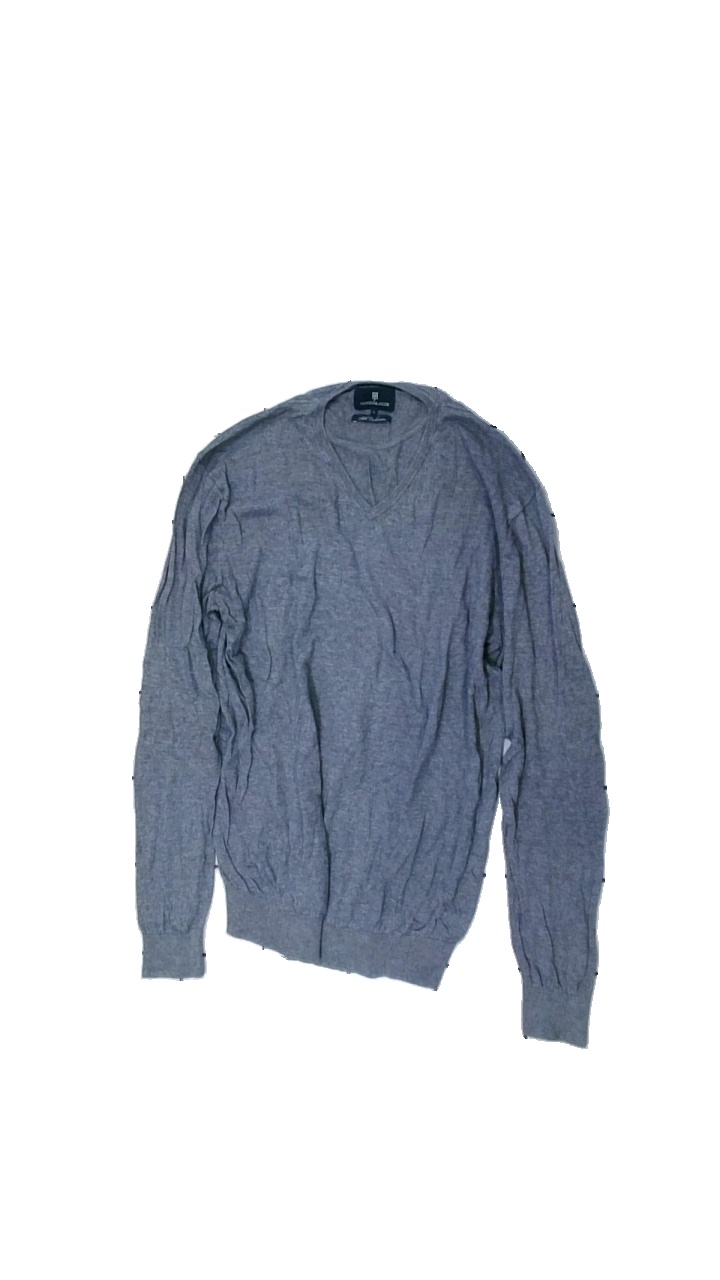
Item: Sweater (Men)
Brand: Hansen & Jacob
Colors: Grey
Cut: Regular, V-collar
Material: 76% wool, 24% cotton
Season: All
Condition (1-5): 3
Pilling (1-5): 2
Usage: Export
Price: <50